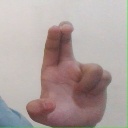
अक्षर: आ